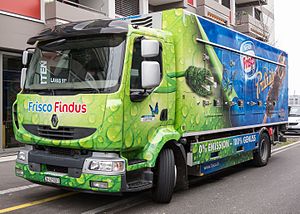
Renault Midlum / Renault Midlum Electrique
Renault Midlum Electrique
Renault Midlum er en mellemtung lastbil produceret af Renault Trucks, som kunne leveres som ladvogn og som chassis. Modellen blev fra februar 2000 produceret på fabrikken i Blainville-sur-Orne og fra 2002 også hos Nordex S.A. ved Montevideo. I Oceanien blev modellen solgt af Renault Trucks' partner Mack Trucks under navnet Mack Midlum.